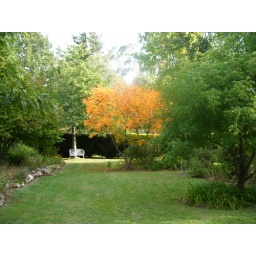
This is the bellweather tree for Autumn in the wild flower wood.